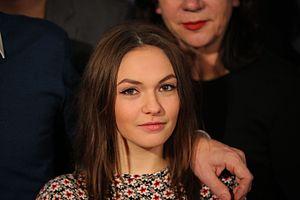
Emma Drogunova, née le 29 octobre 1995 à Tioumen, est une actrice allemande.